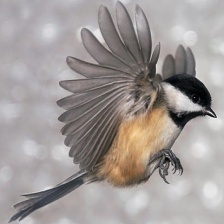
Species: BLACK-CAPPED CHICKADEE
Scientific name: POECILE ATRICAPILLUS
ImageNet parent category: chickadee